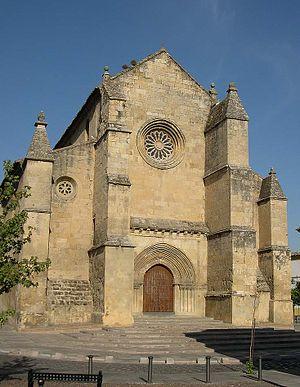
L'église Santa Marina de Aguas Santas est une église de la ville de Cordoue, en Espagne. Elle est l'une des douze églises fernandines de Cordoue. Elle fut édifiée dans la ville après la conquête de Ferdinand III de Castille sur les Maures au XIIIᵉ siècle. La structure combine des styles proto-gothique, mudéjar et, dans une moindre mesure, des éléments de style roman tardif.